Baháʼí House of Worship

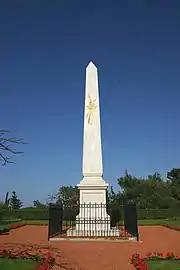
Obelisk marking the position of the future Bahá'í House of Worship, Mount Carmel, Haifa, Israel

The continental Baháʼí House of Worship for South America (or "Mother Temple for South America") is located in Santiago, Chile. Shoghi Effendi announced Chile as the site for the continental temple of South America in 1953, and in 2001 the process to build the temple was launched. The chosen design was by Siamak Hariri of Hariri Pontarini Architects in Toronto, Ontario, Canada. Excavation was initiated at the site in 2010 and construction began in 2012. The doors opened on 19 October 2016. The Santiago temple cost a total of $30 million to build and has won a range of Canadian and international architectural awards.